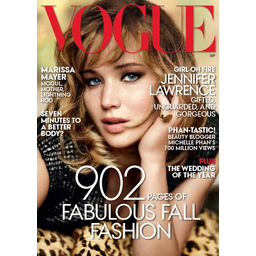
Label: paper